Cuniculture

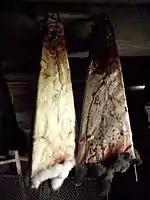

In efficient production systems, rabbits can turn 20 percent of the proteins they eat into edible meat, compared to 22 to 23 percent for broiler chickens, 16 to 18 percent for pigs and 8 to 12 percent for beef; rabbit meat is more economical in terms of feed energy than beef.